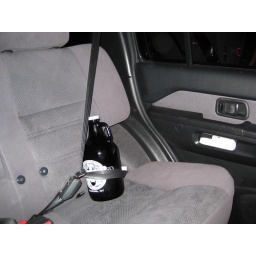
Brad's baby in it's car seat